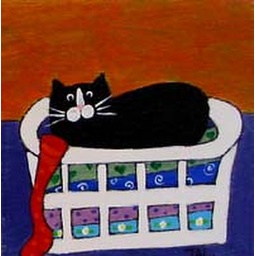
Black and white kitty in laundry basket